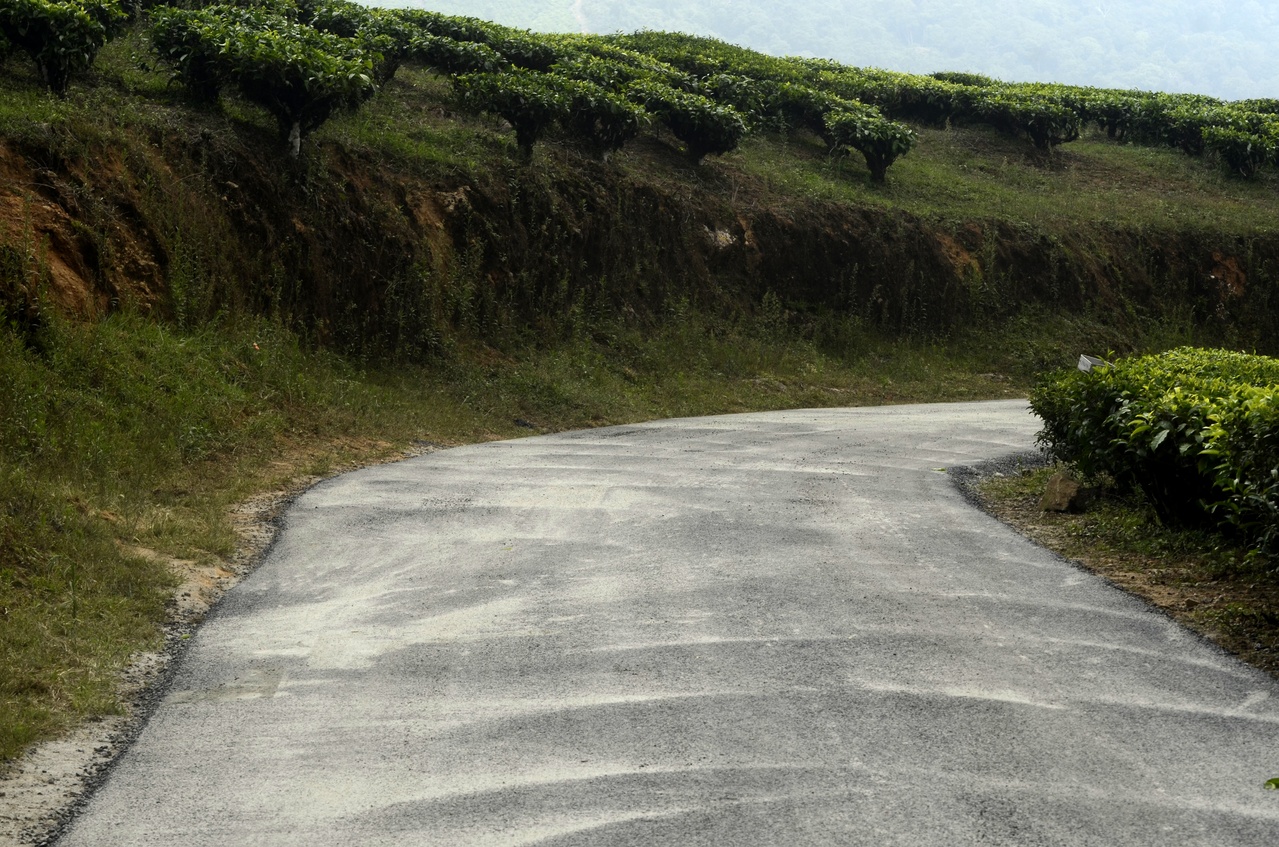
newly/freshly repaired road through tea plantation in anaimalai hills